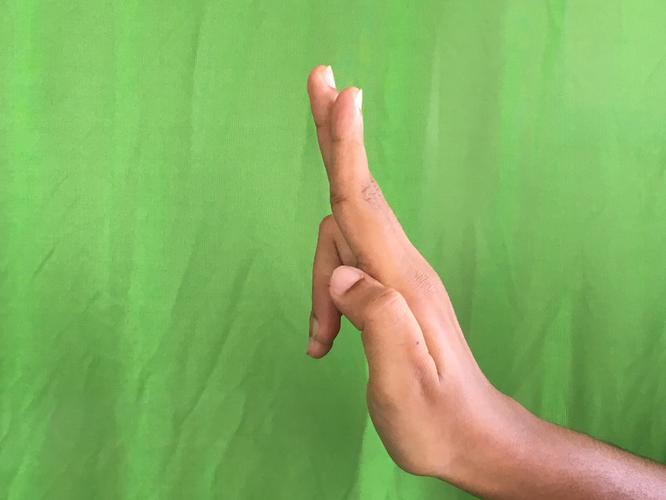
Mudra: Ardhapathaka
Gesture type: single_hand